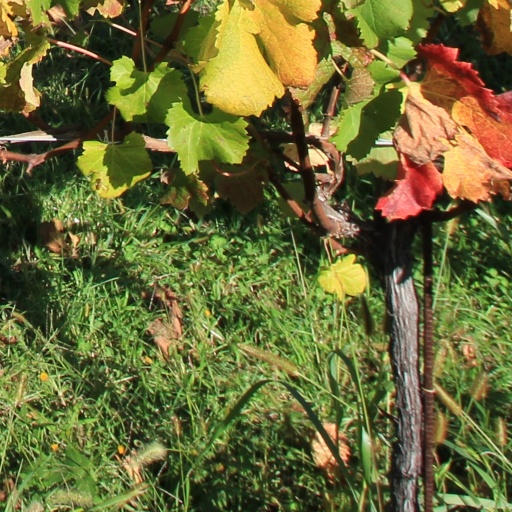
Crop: grape